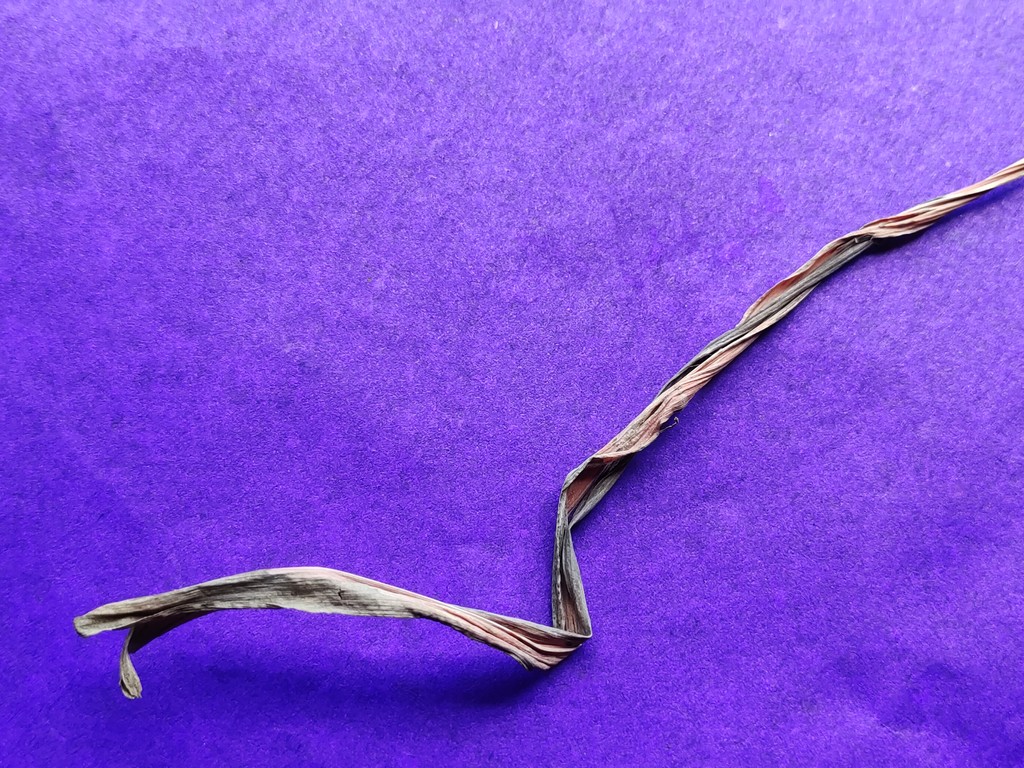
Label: Dried